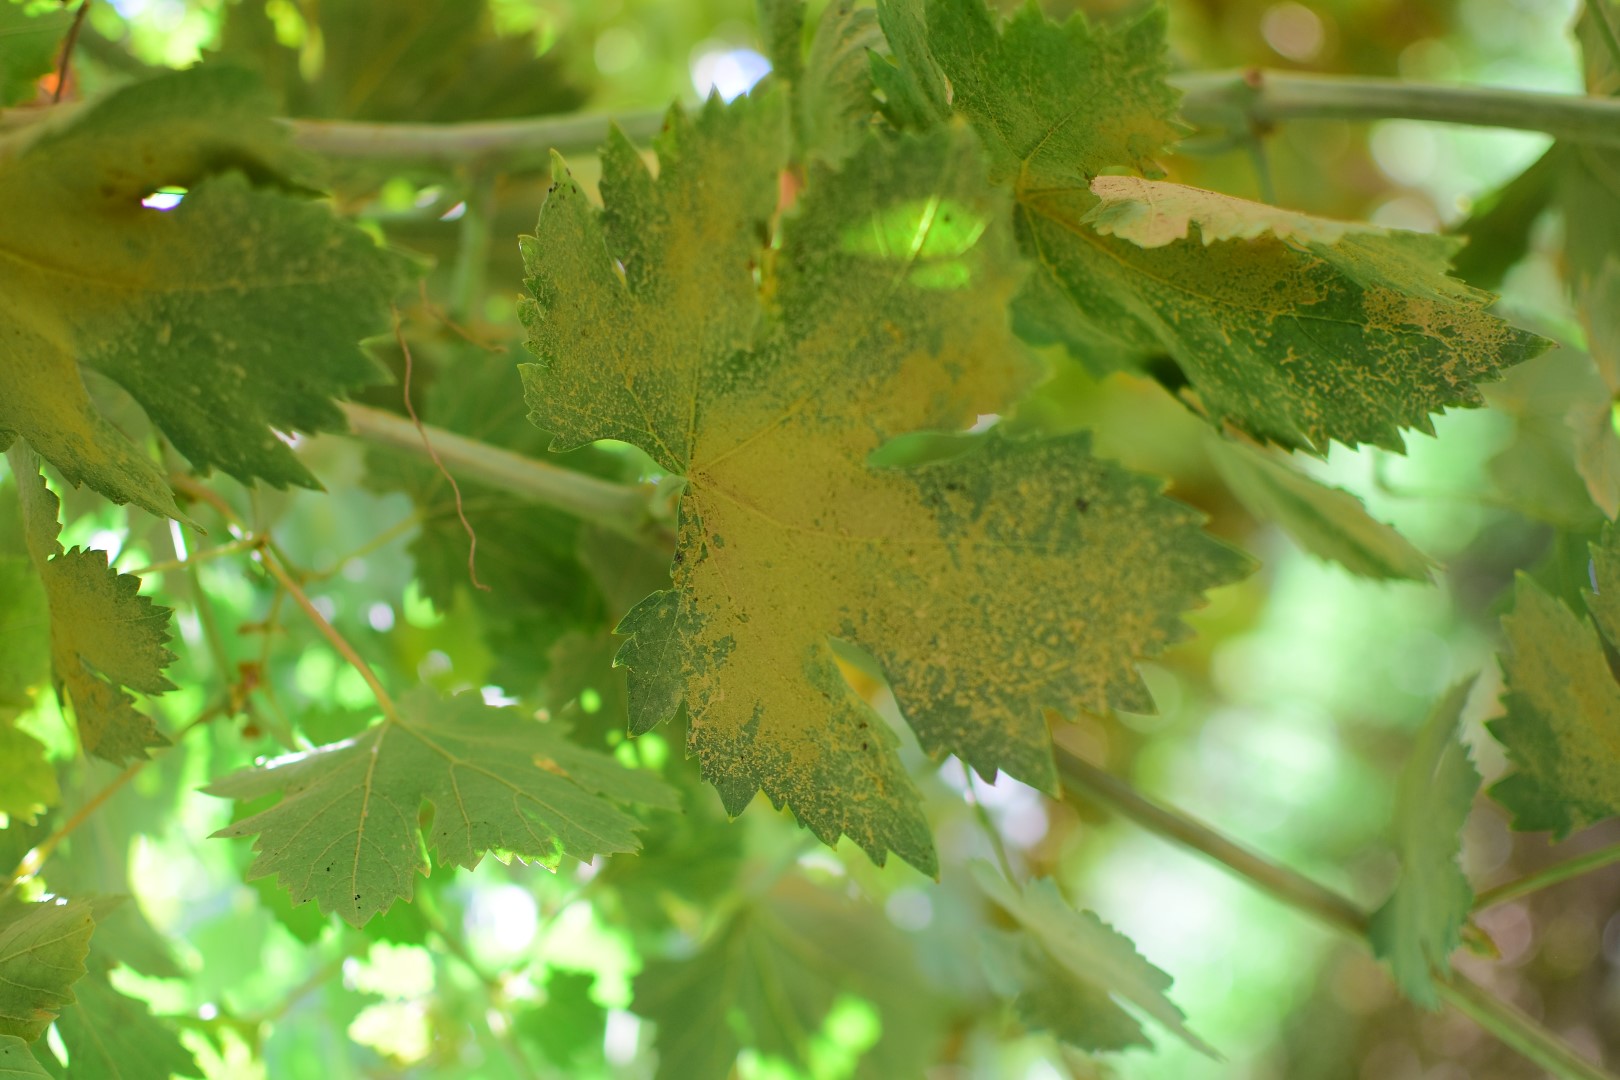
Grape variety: Halawani